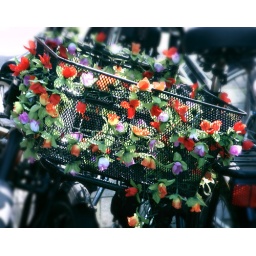
All kinds of flowers peeking through the holes in that basket.. cute :-)